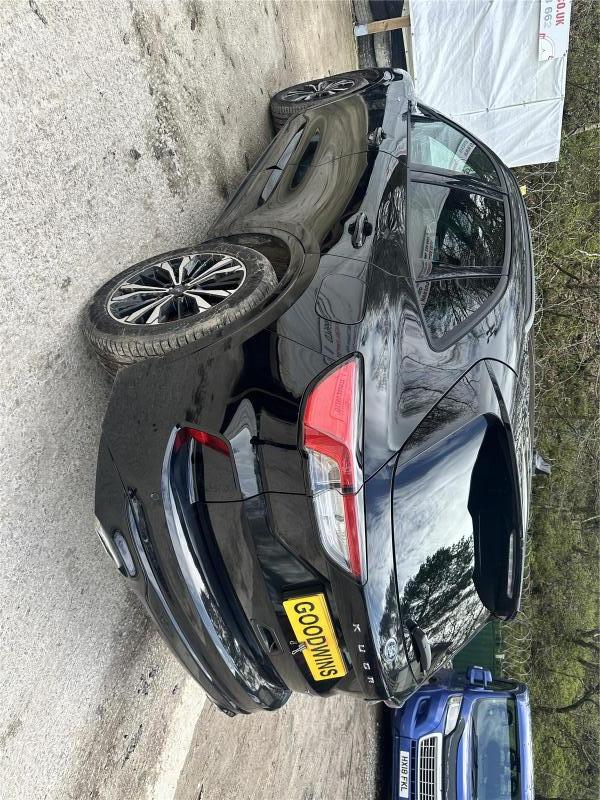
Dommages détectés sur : plaque d'immatriculation arrière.
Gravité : mineur